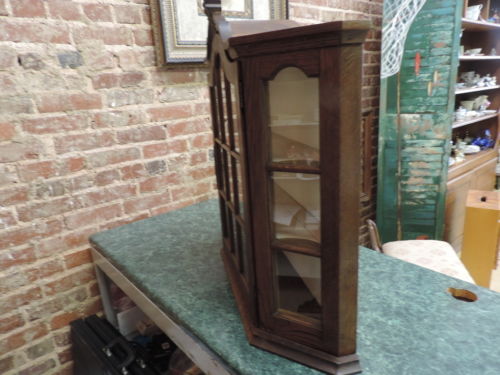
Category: cabinet